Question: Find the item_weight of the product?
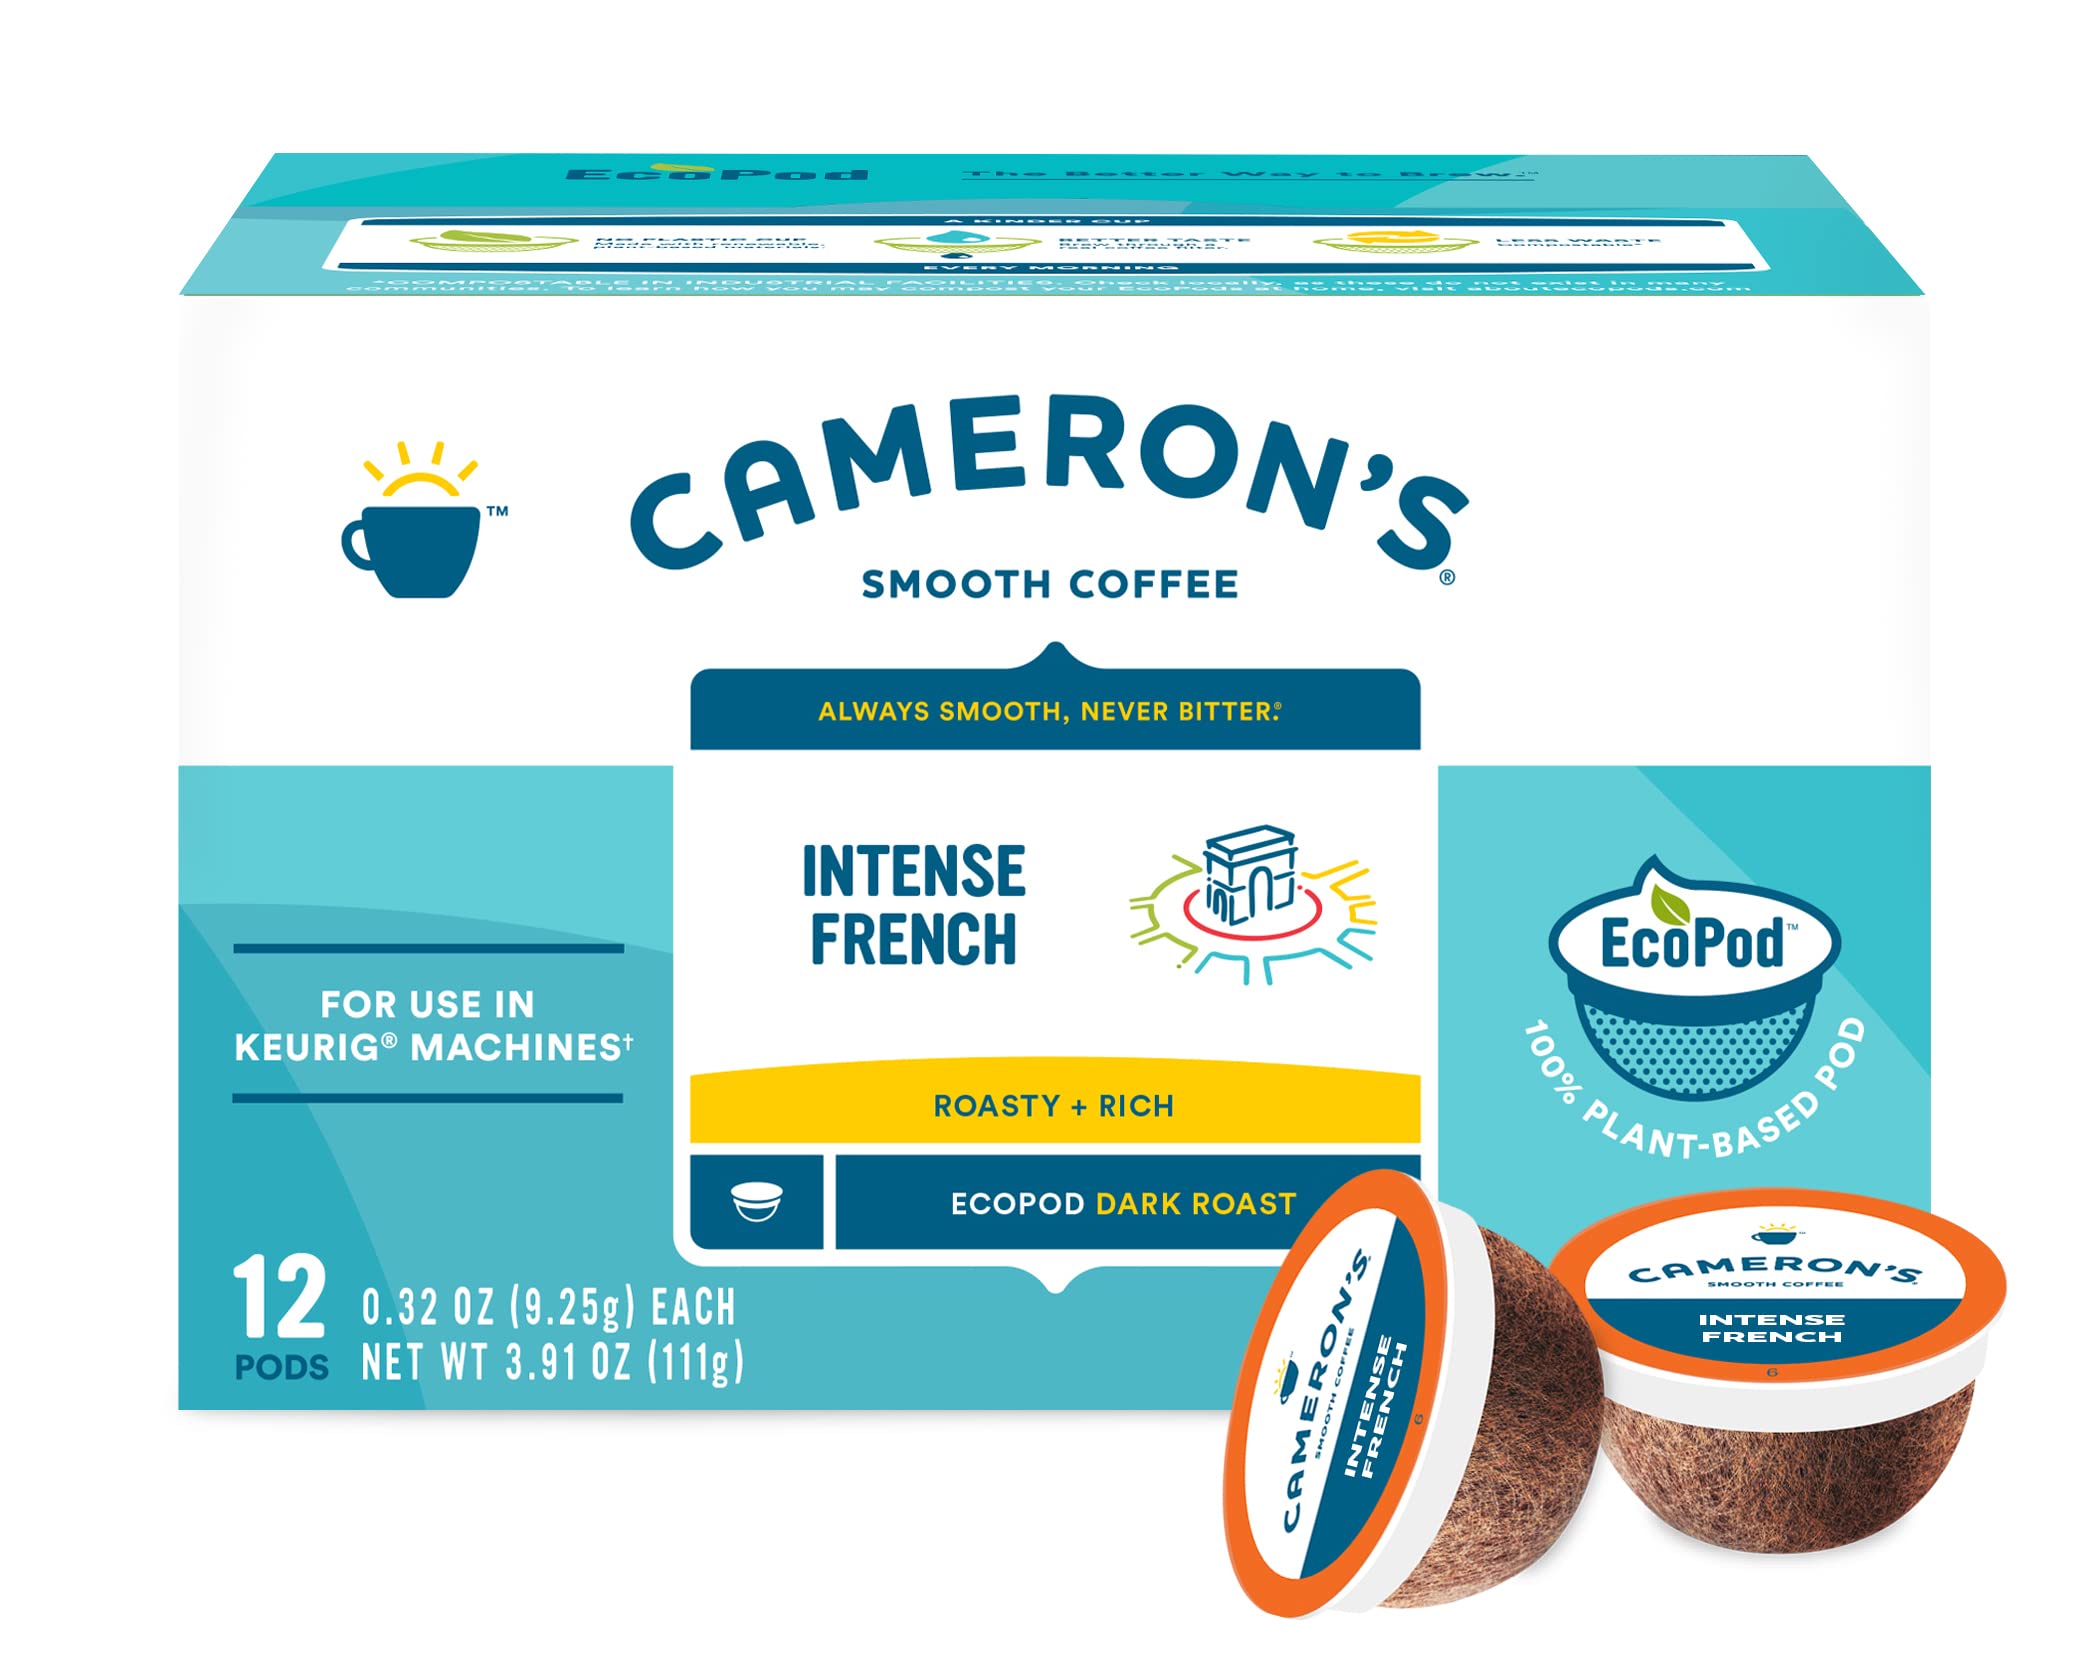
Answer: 111.0 gram